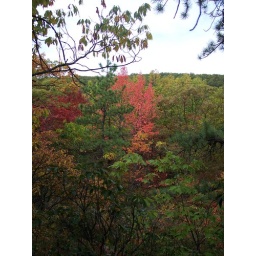
Every once in a while a red tree would pop out of nowhere